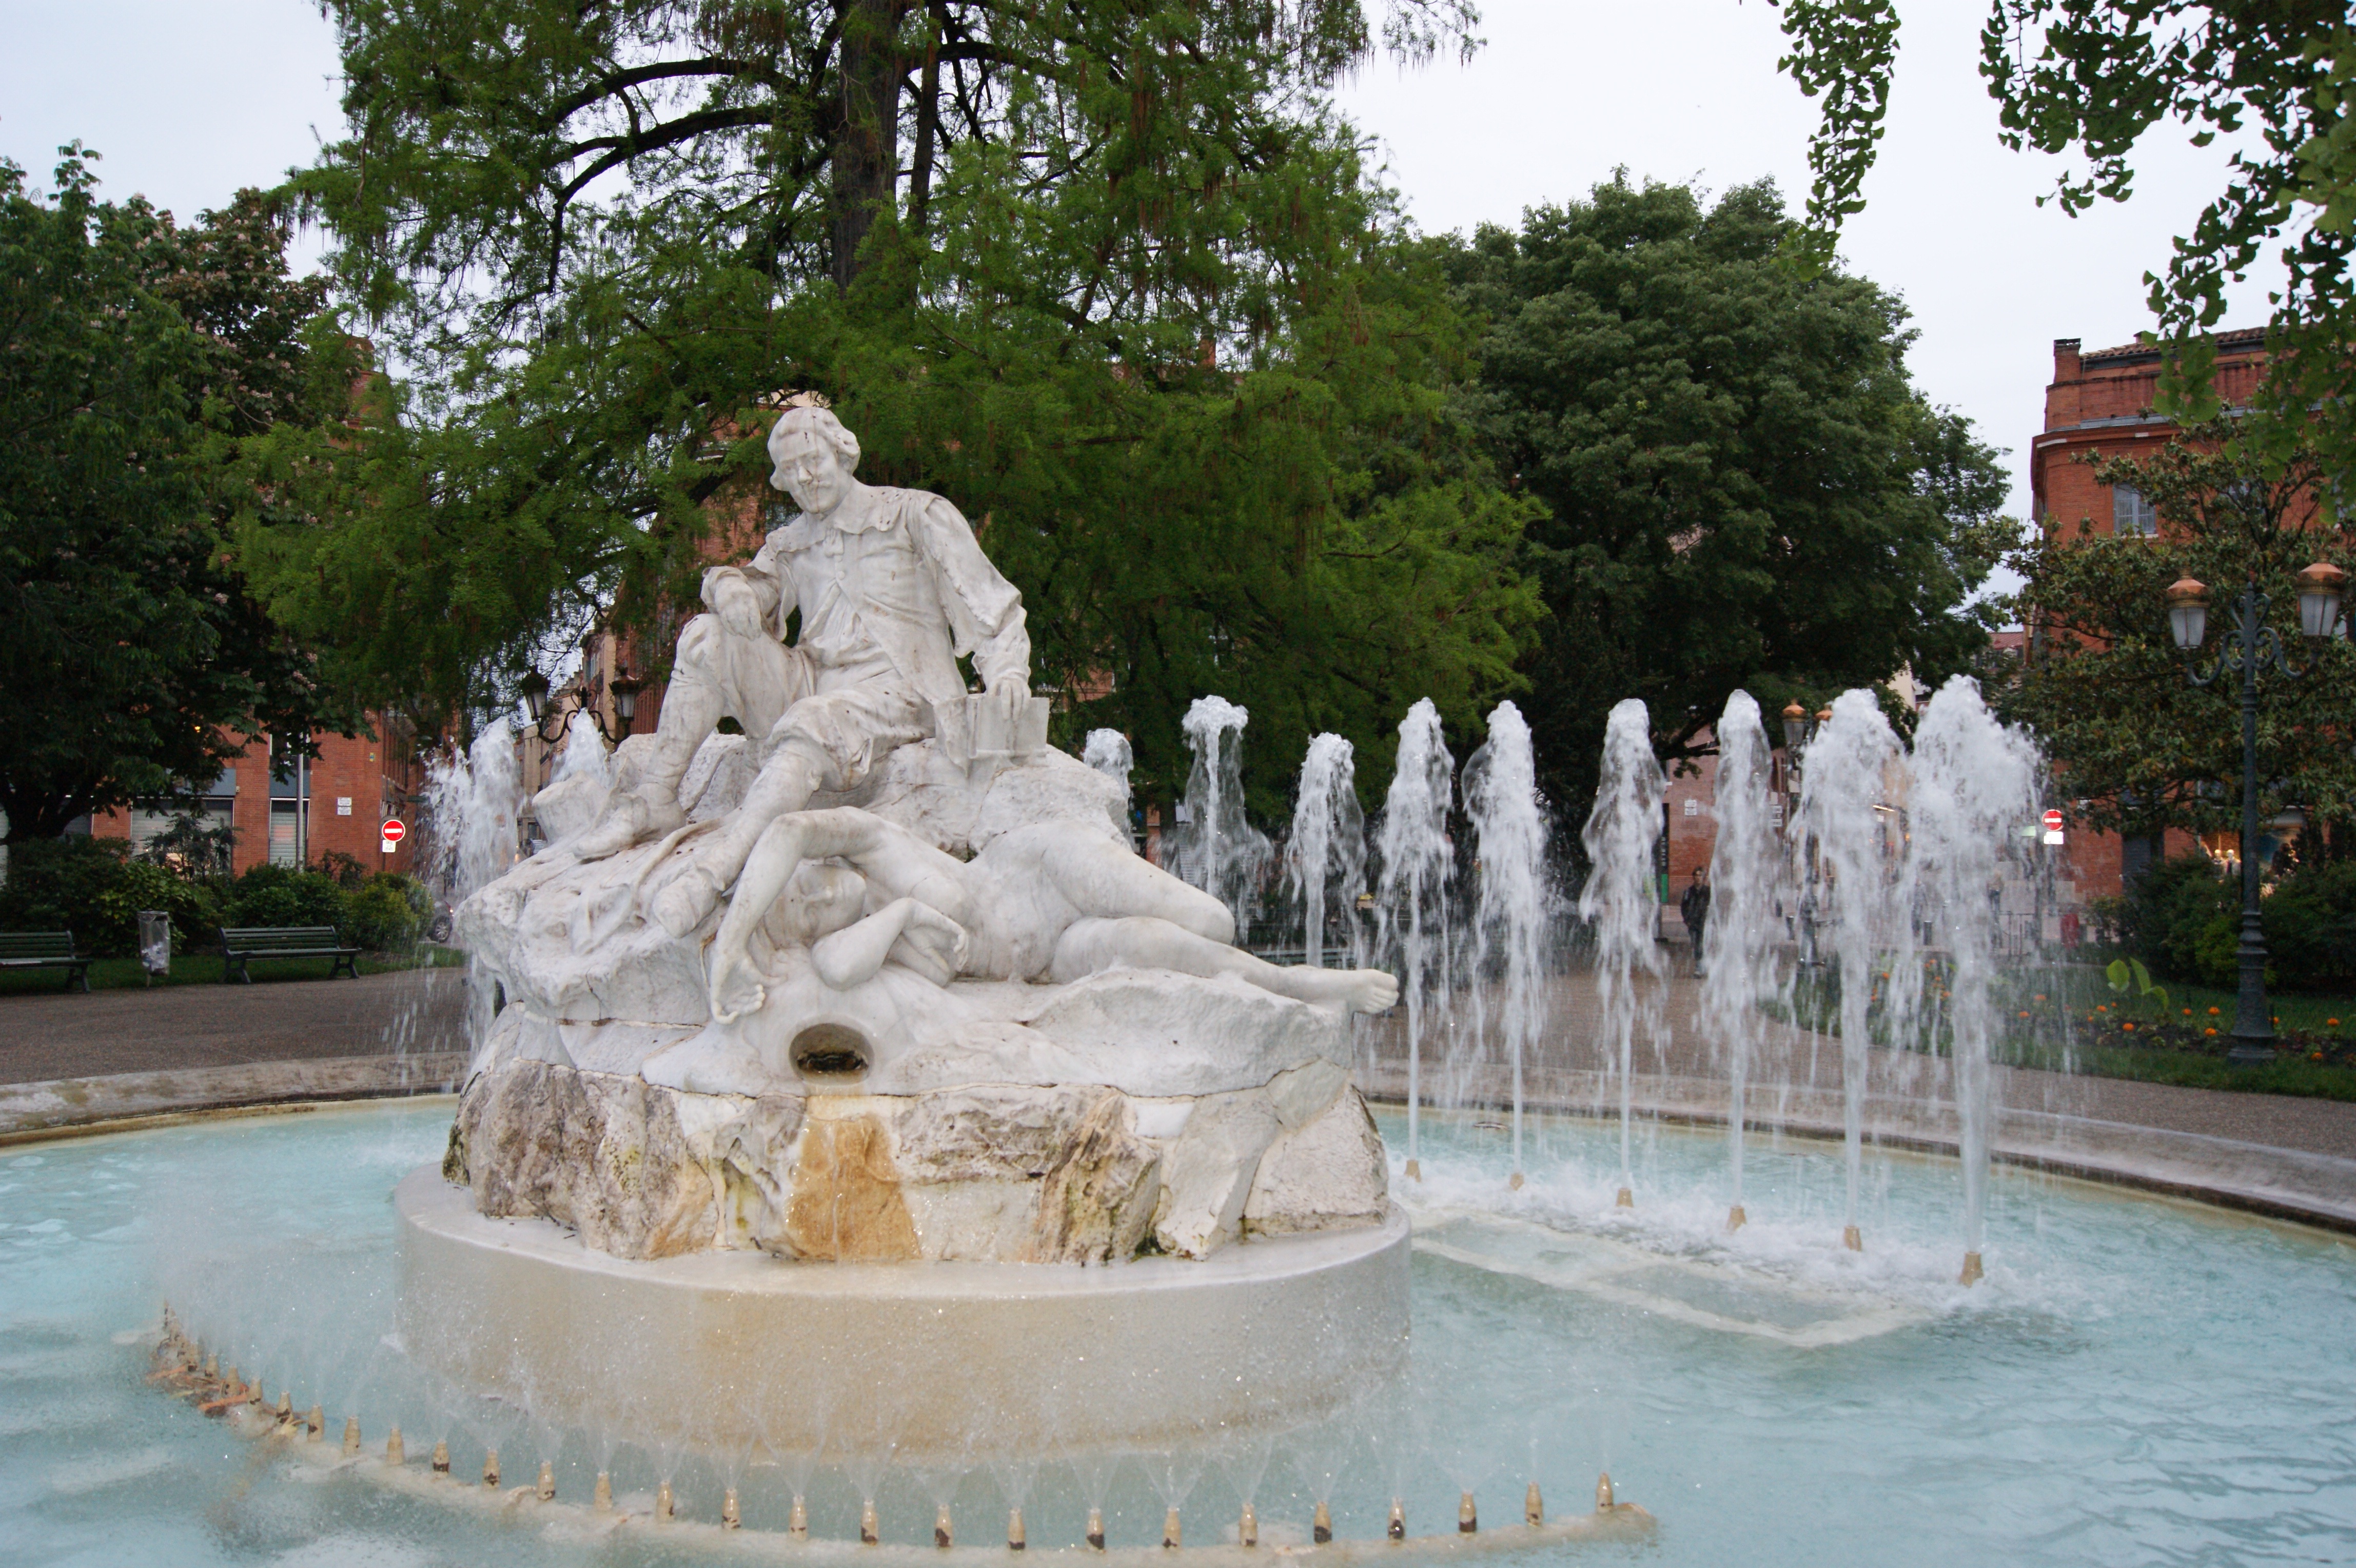
monument, france, statue, plaza, park, tourism, sculpture, fountain, toulouse, water feature